Amphibious warfare ship

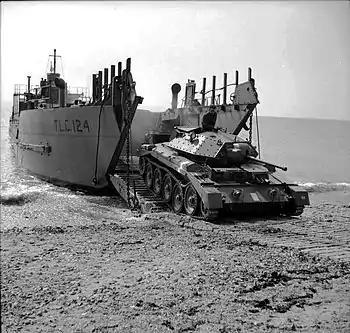
A Crusader I tank emerges from the Tank Landing Craft "TLC-124", 26 April 1942

In the run-up to WWII, many specialized landing craft, both for infantry and vehicles, were developed. In November 1938, the British Inter-Service Training and Development Centre proposed a new type of landing craft. Its specifications were to weigh less than ten long tons, to be able to carry the thirty-one men of a British Army platoon and five assault engineers or signallers, and to be so shallow drafted as to be able to land them, wet only up to their knees, in eighteen inches of water. All of these specifications made the Landing Craft Assault; a separate set of requirements were laid down for a vehicle and supplies carrier, although previously the two roles had been combined in the Motor Landing Craft.